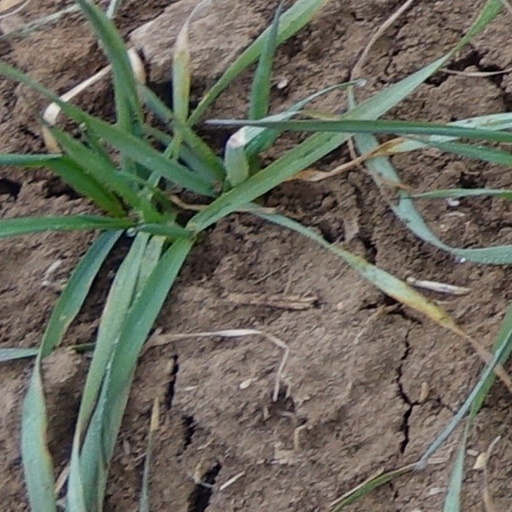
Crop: wheat